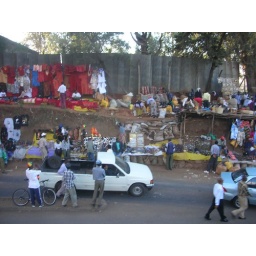
the tuesday maasai market in town... basically falling off the side of this hill